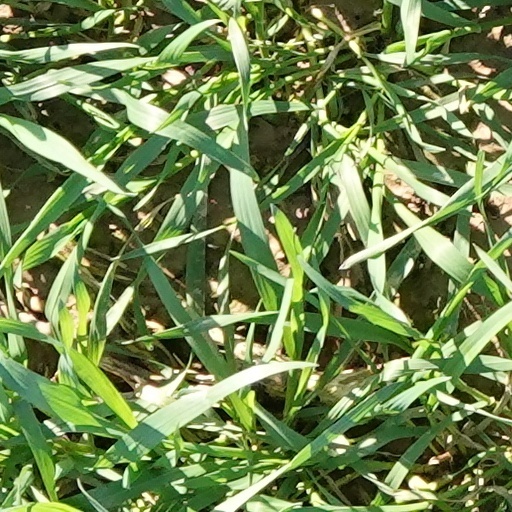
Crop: wheat